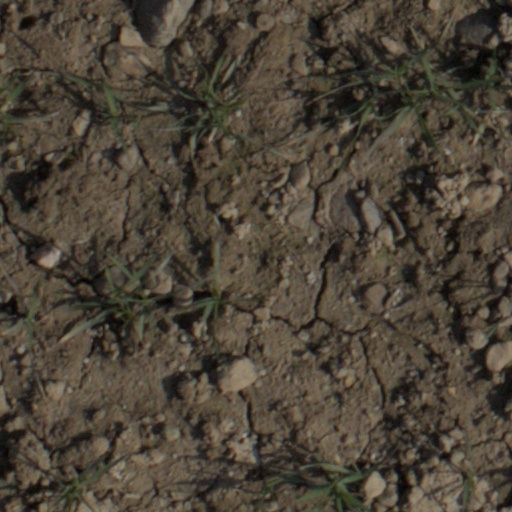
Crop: wheat